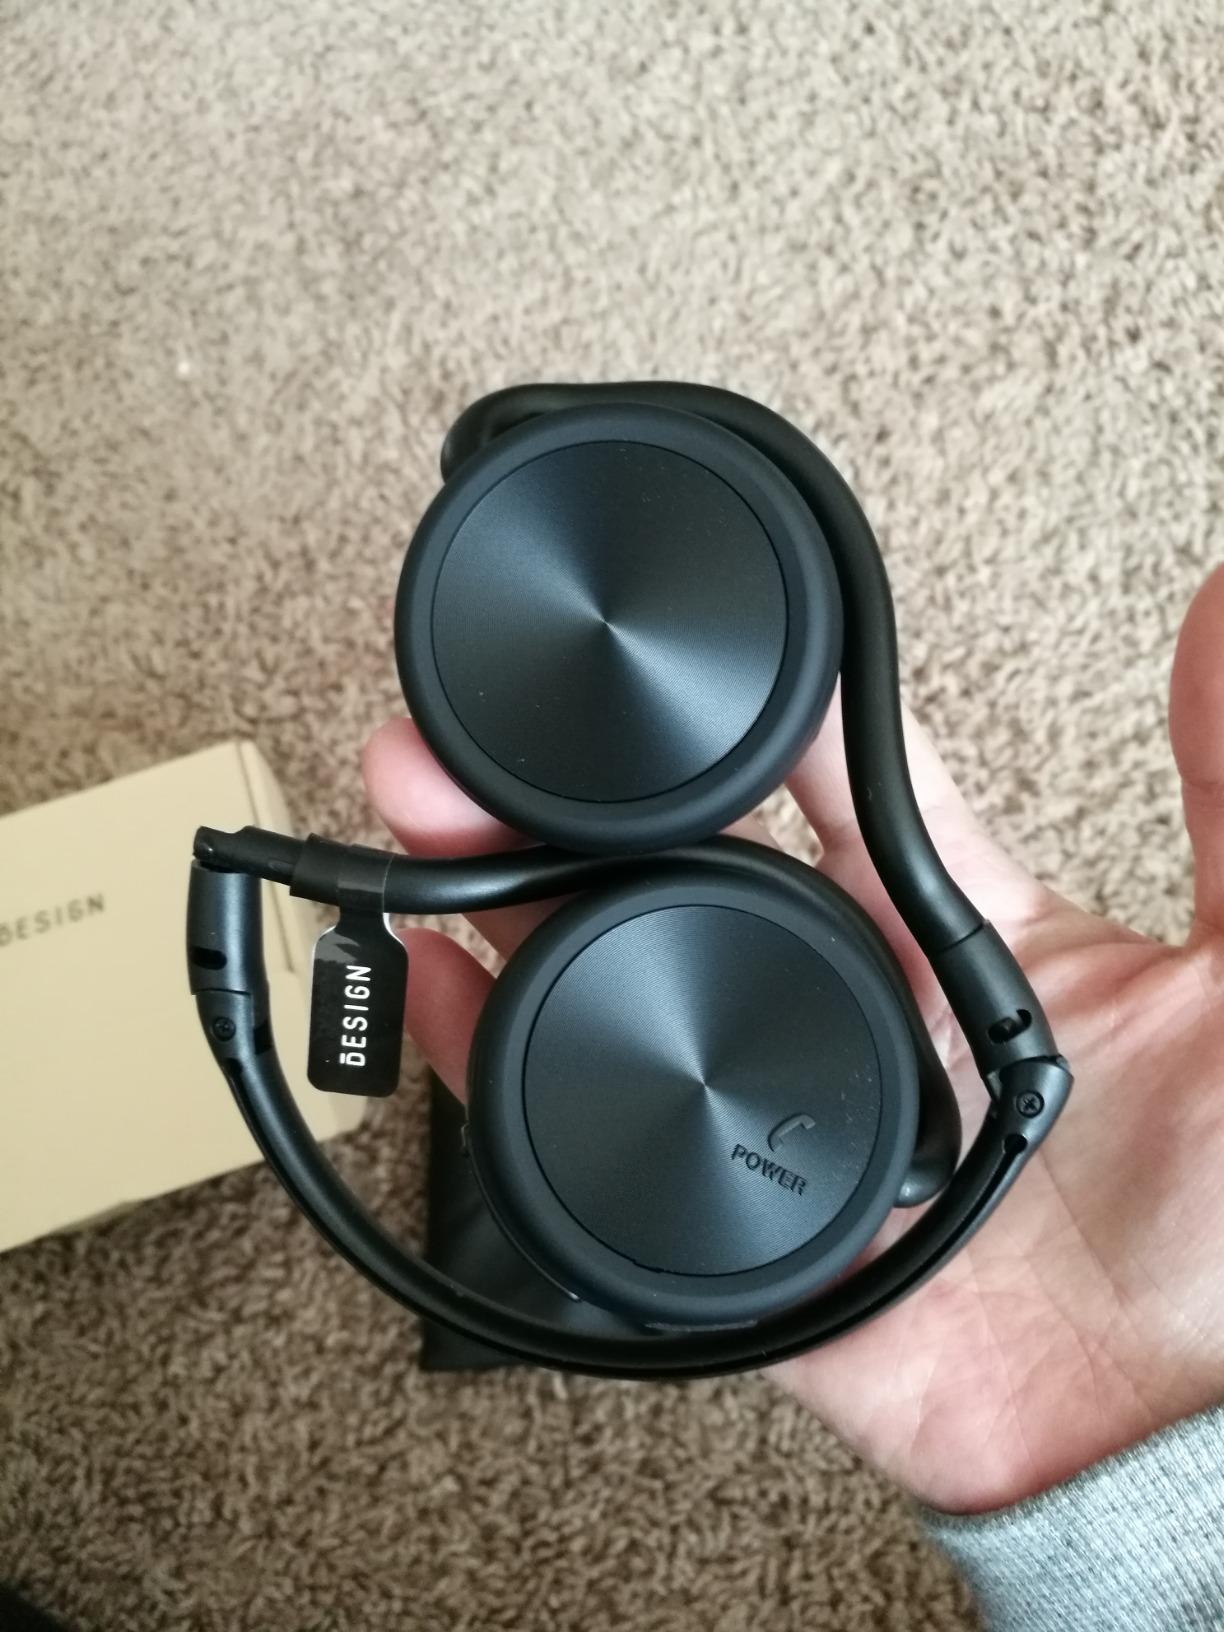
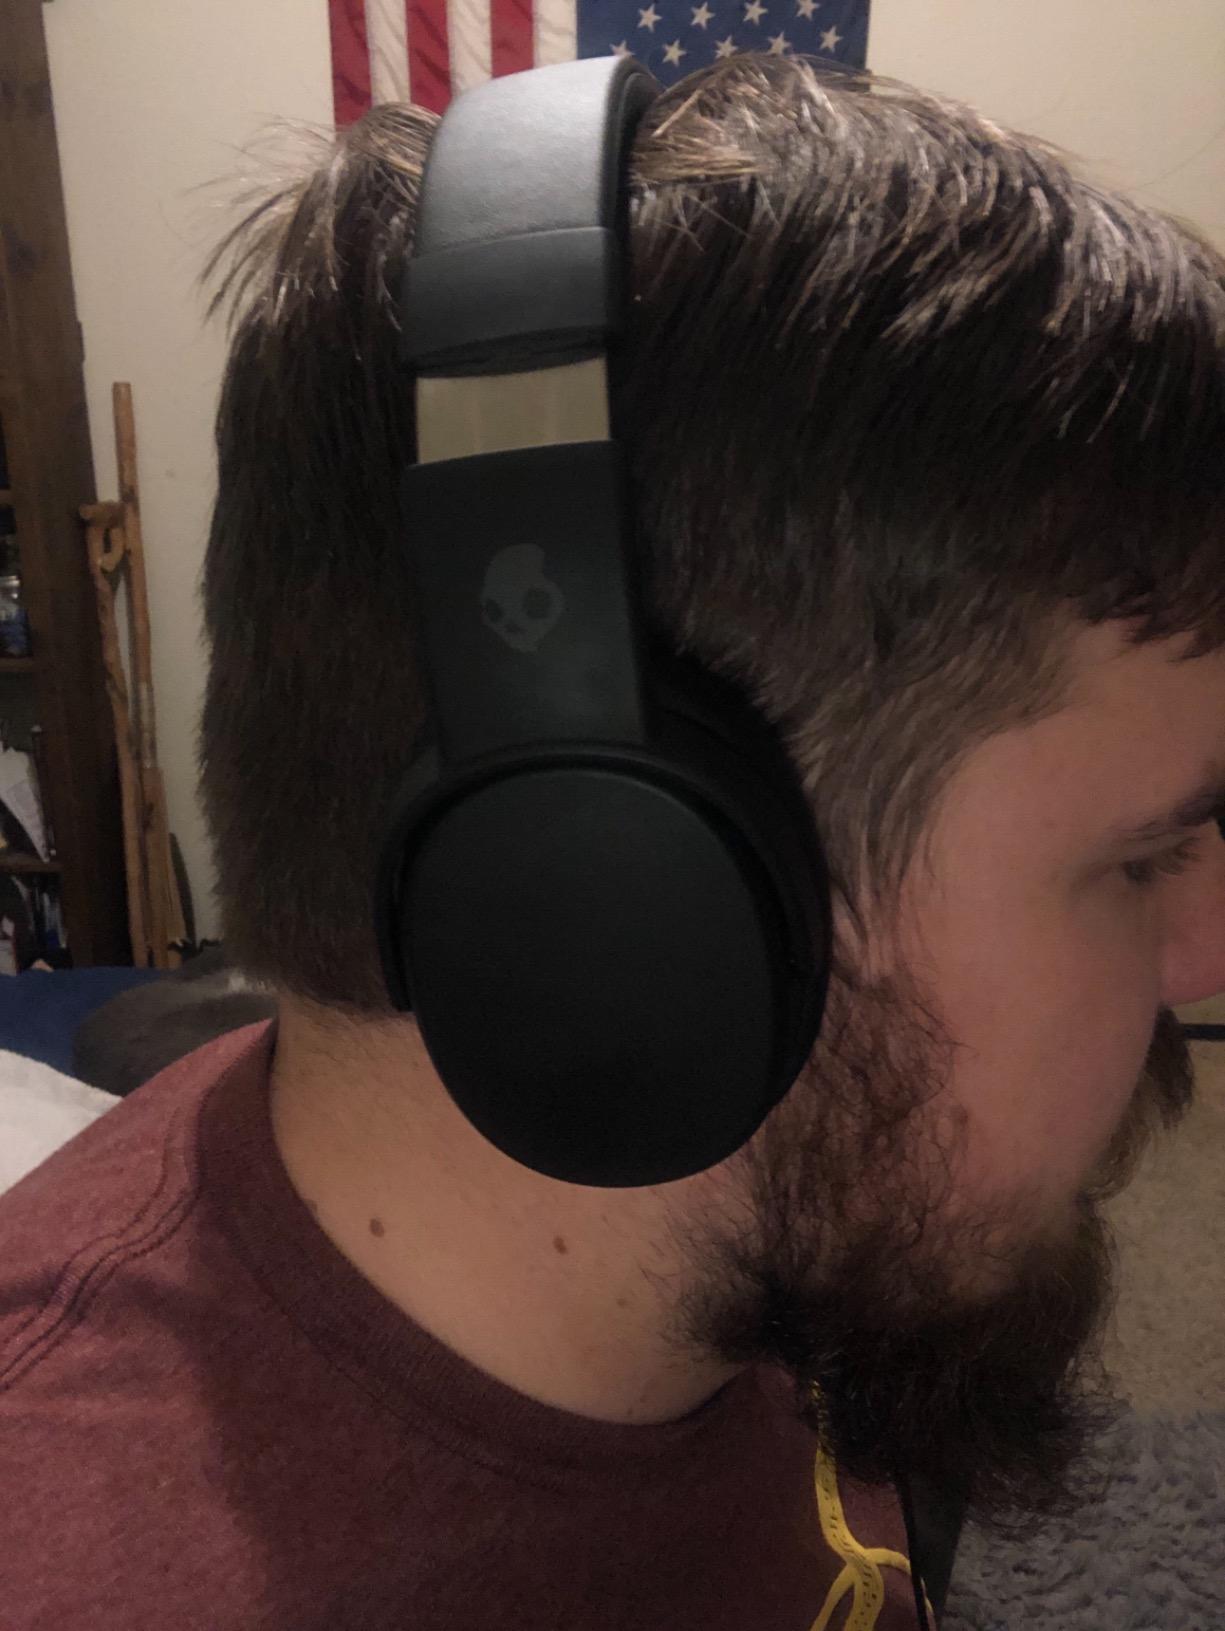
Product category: headphones
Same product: no